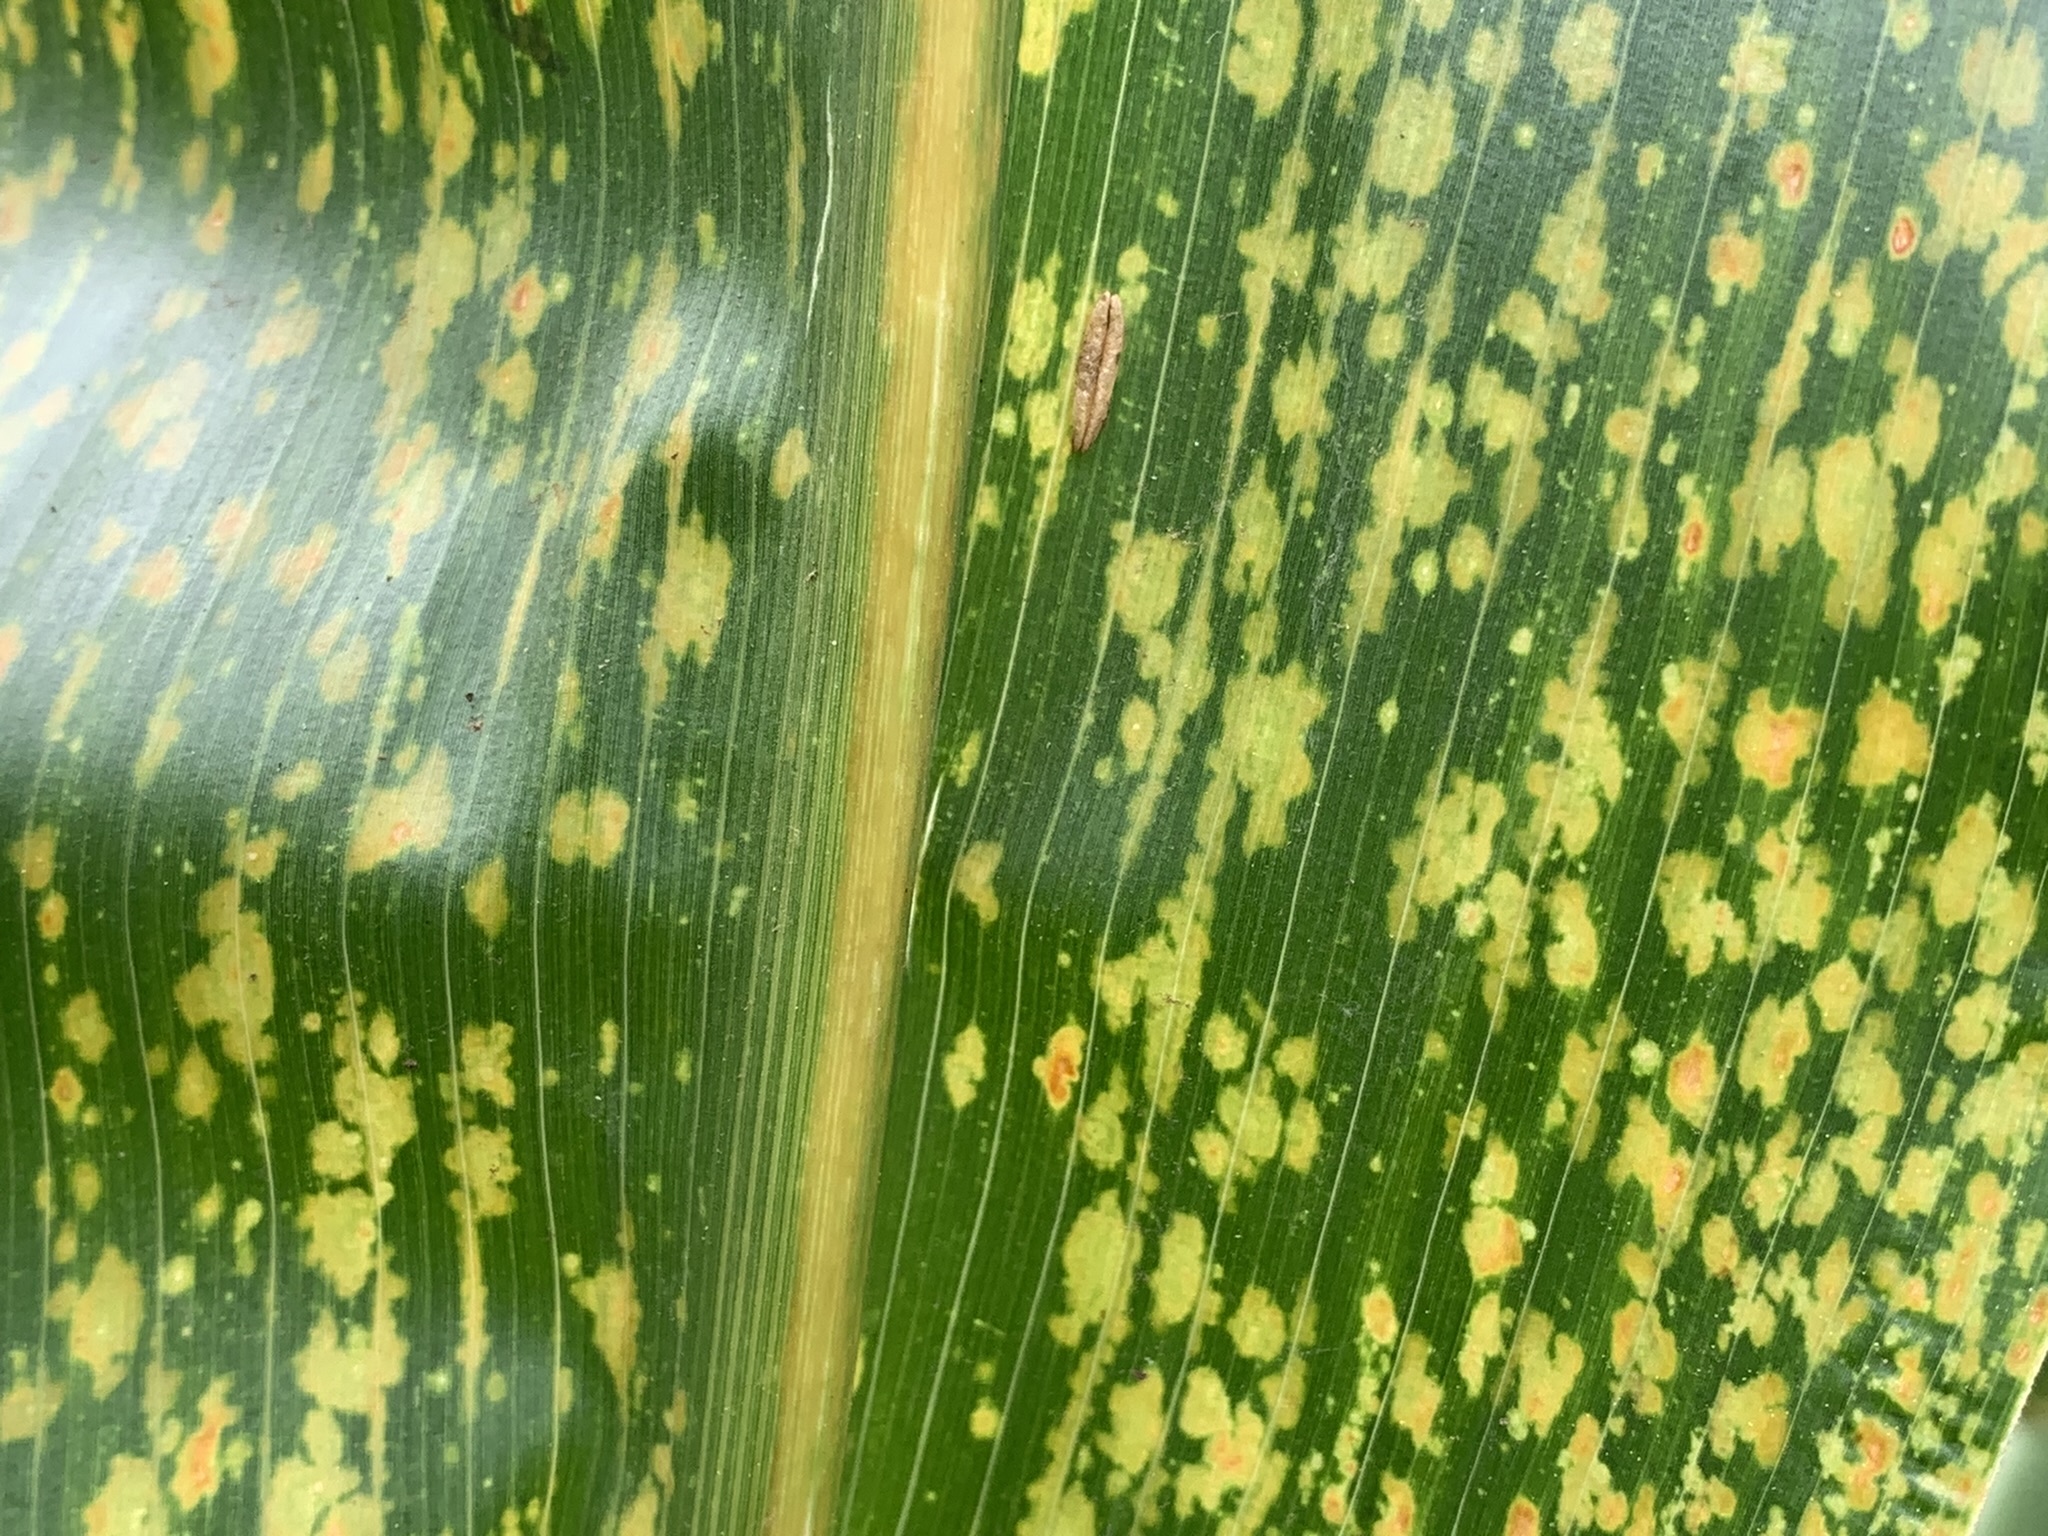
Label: MLN